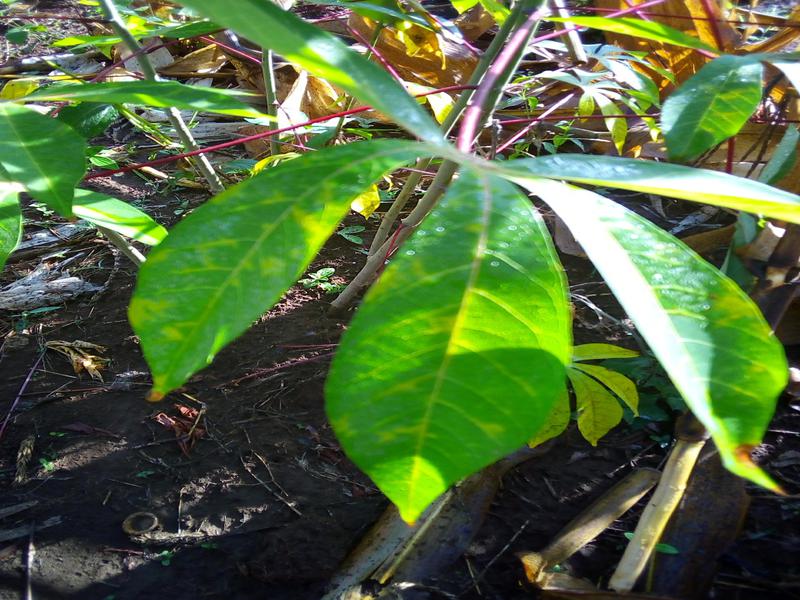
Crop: cassava
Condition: brown_streak_disease